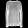
Label: Pullover